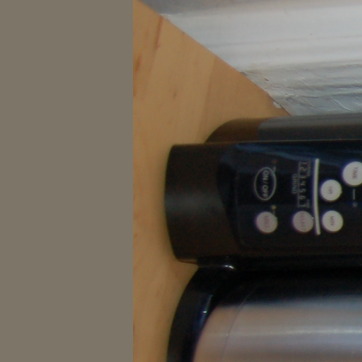
Material: plastic